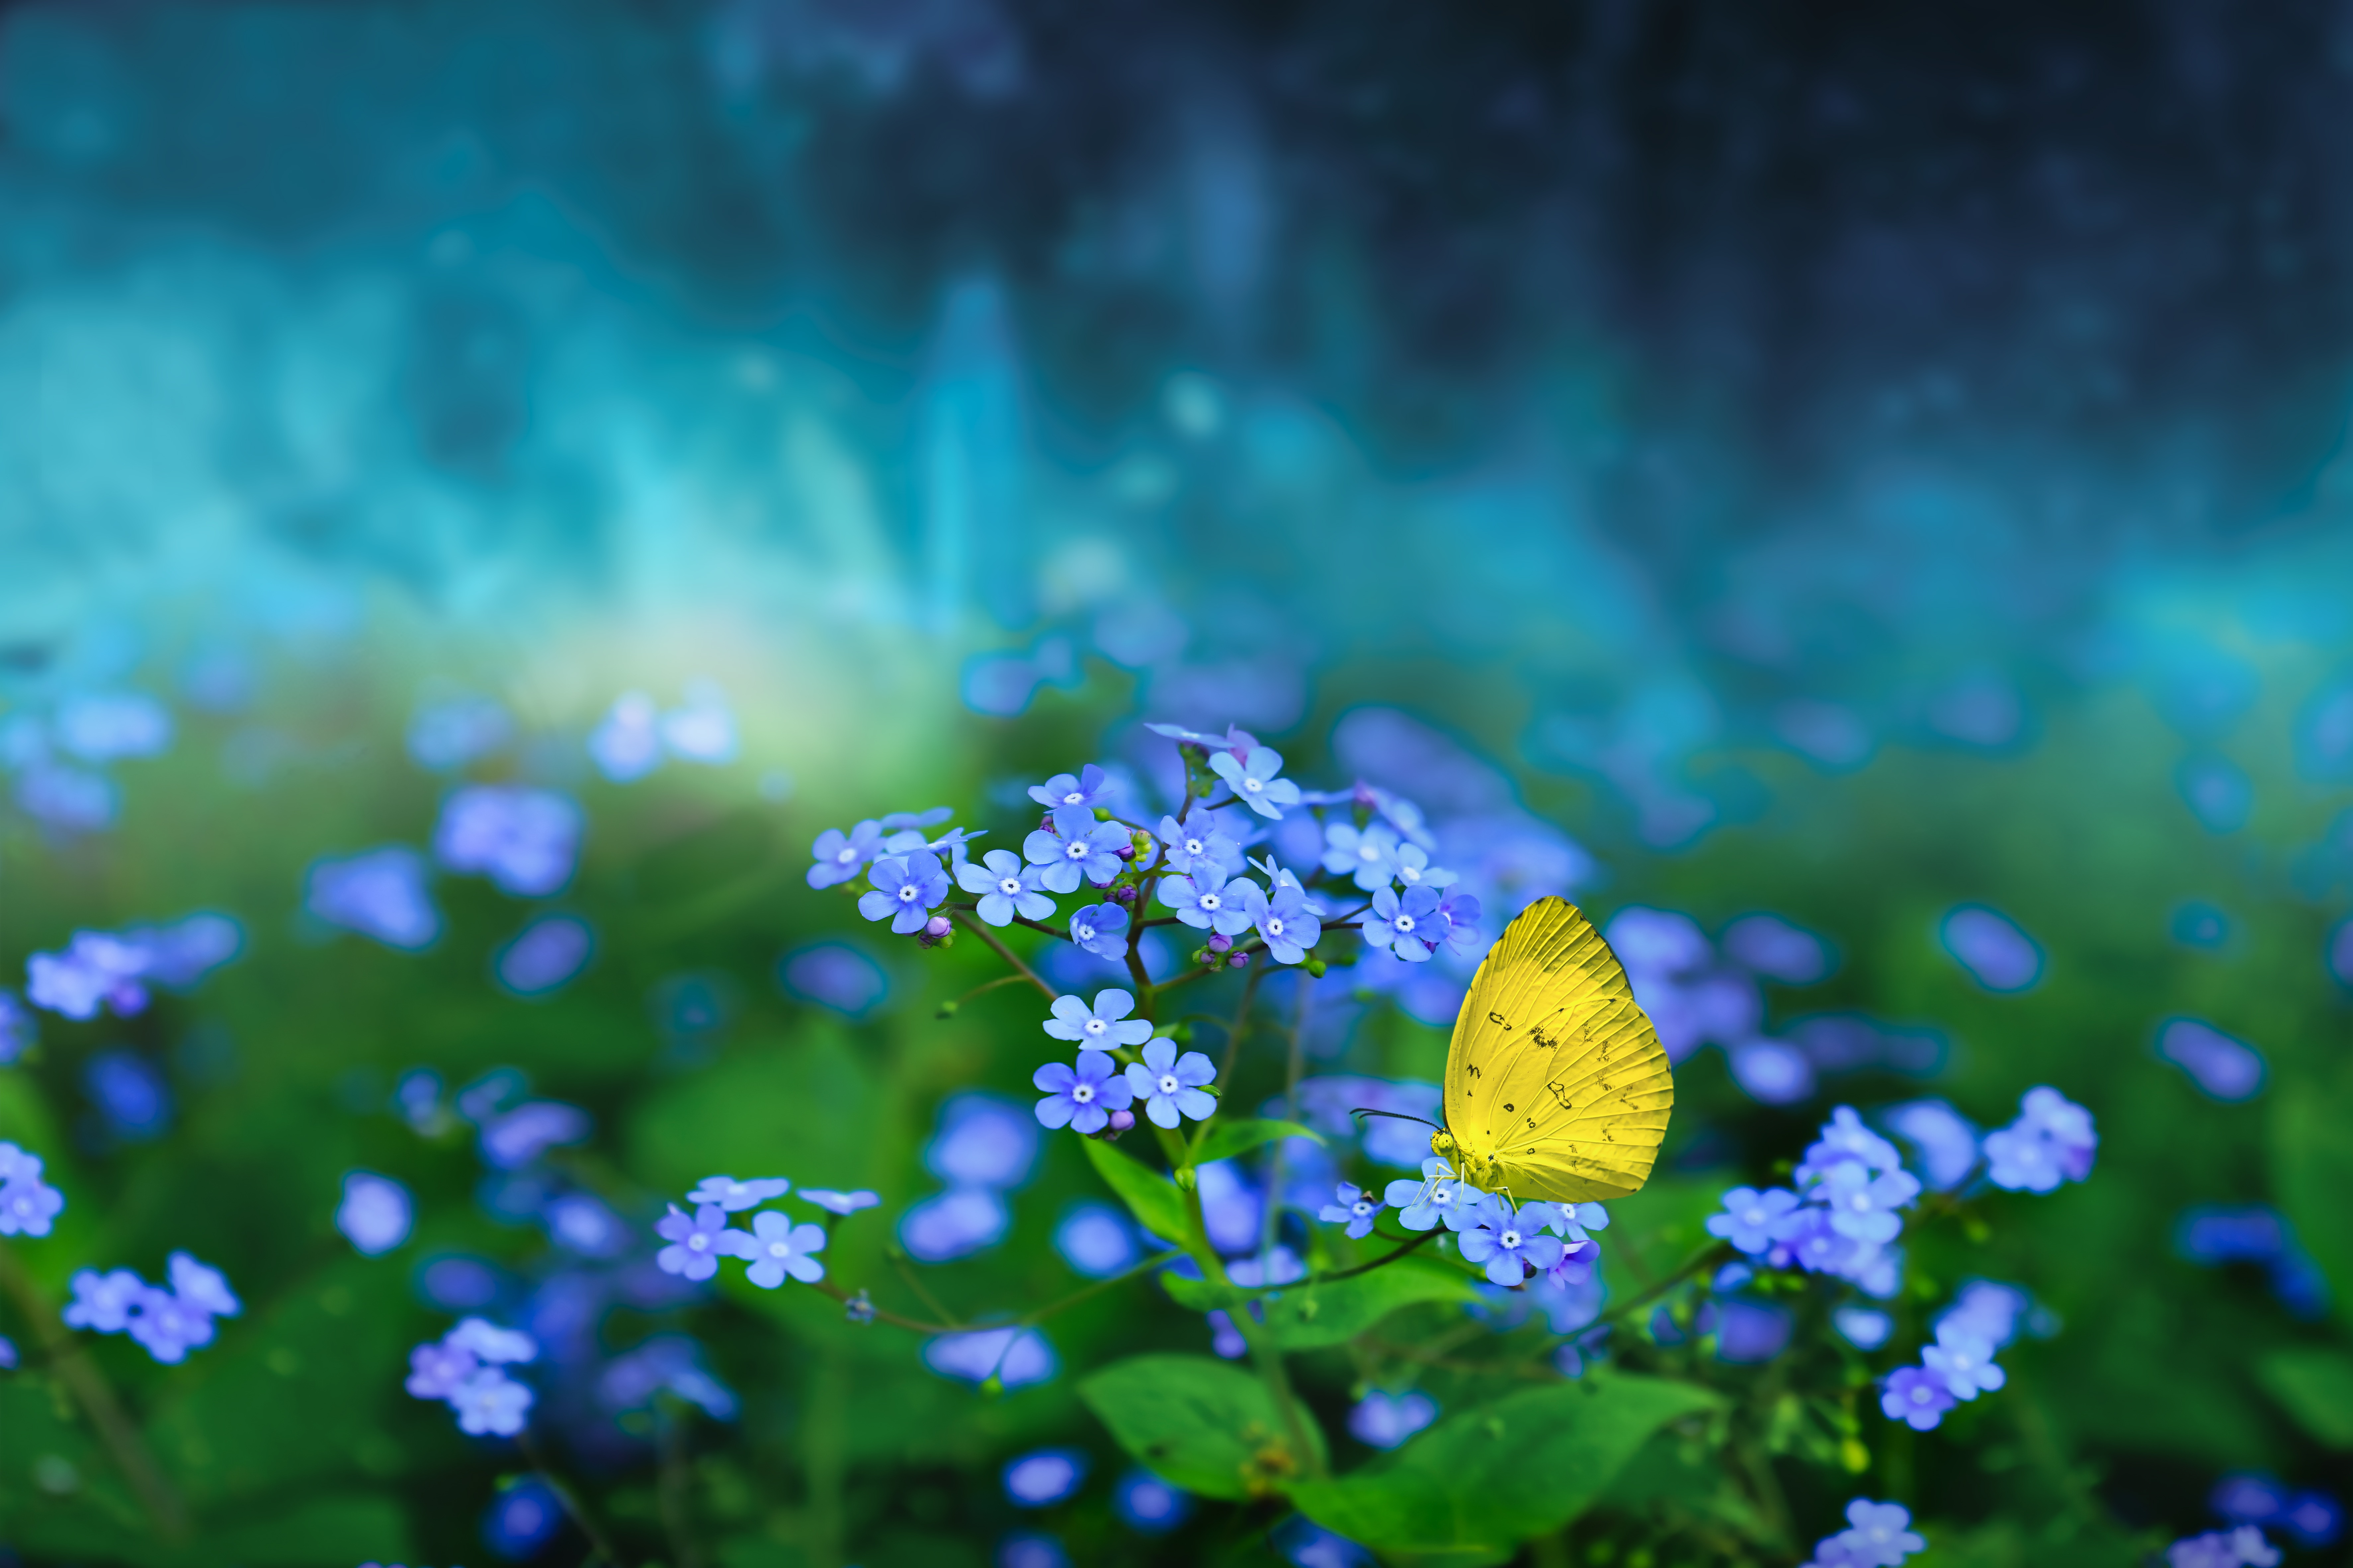
natural, flower, plant, petal, natural landscape, grass, groundcover, sky, meadow, herbaceous plant, flowering plant, water, electric blue, annual plant, People in nature, font, macro photography, wildflower, herb, landscape, forget me not, Forb, shrub, moisture, still life photography, cornales, hydrangea, lobelia, pollen, dayflower